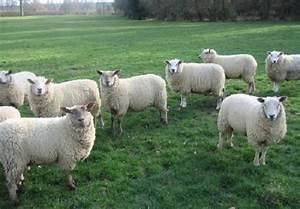
Label: pecora